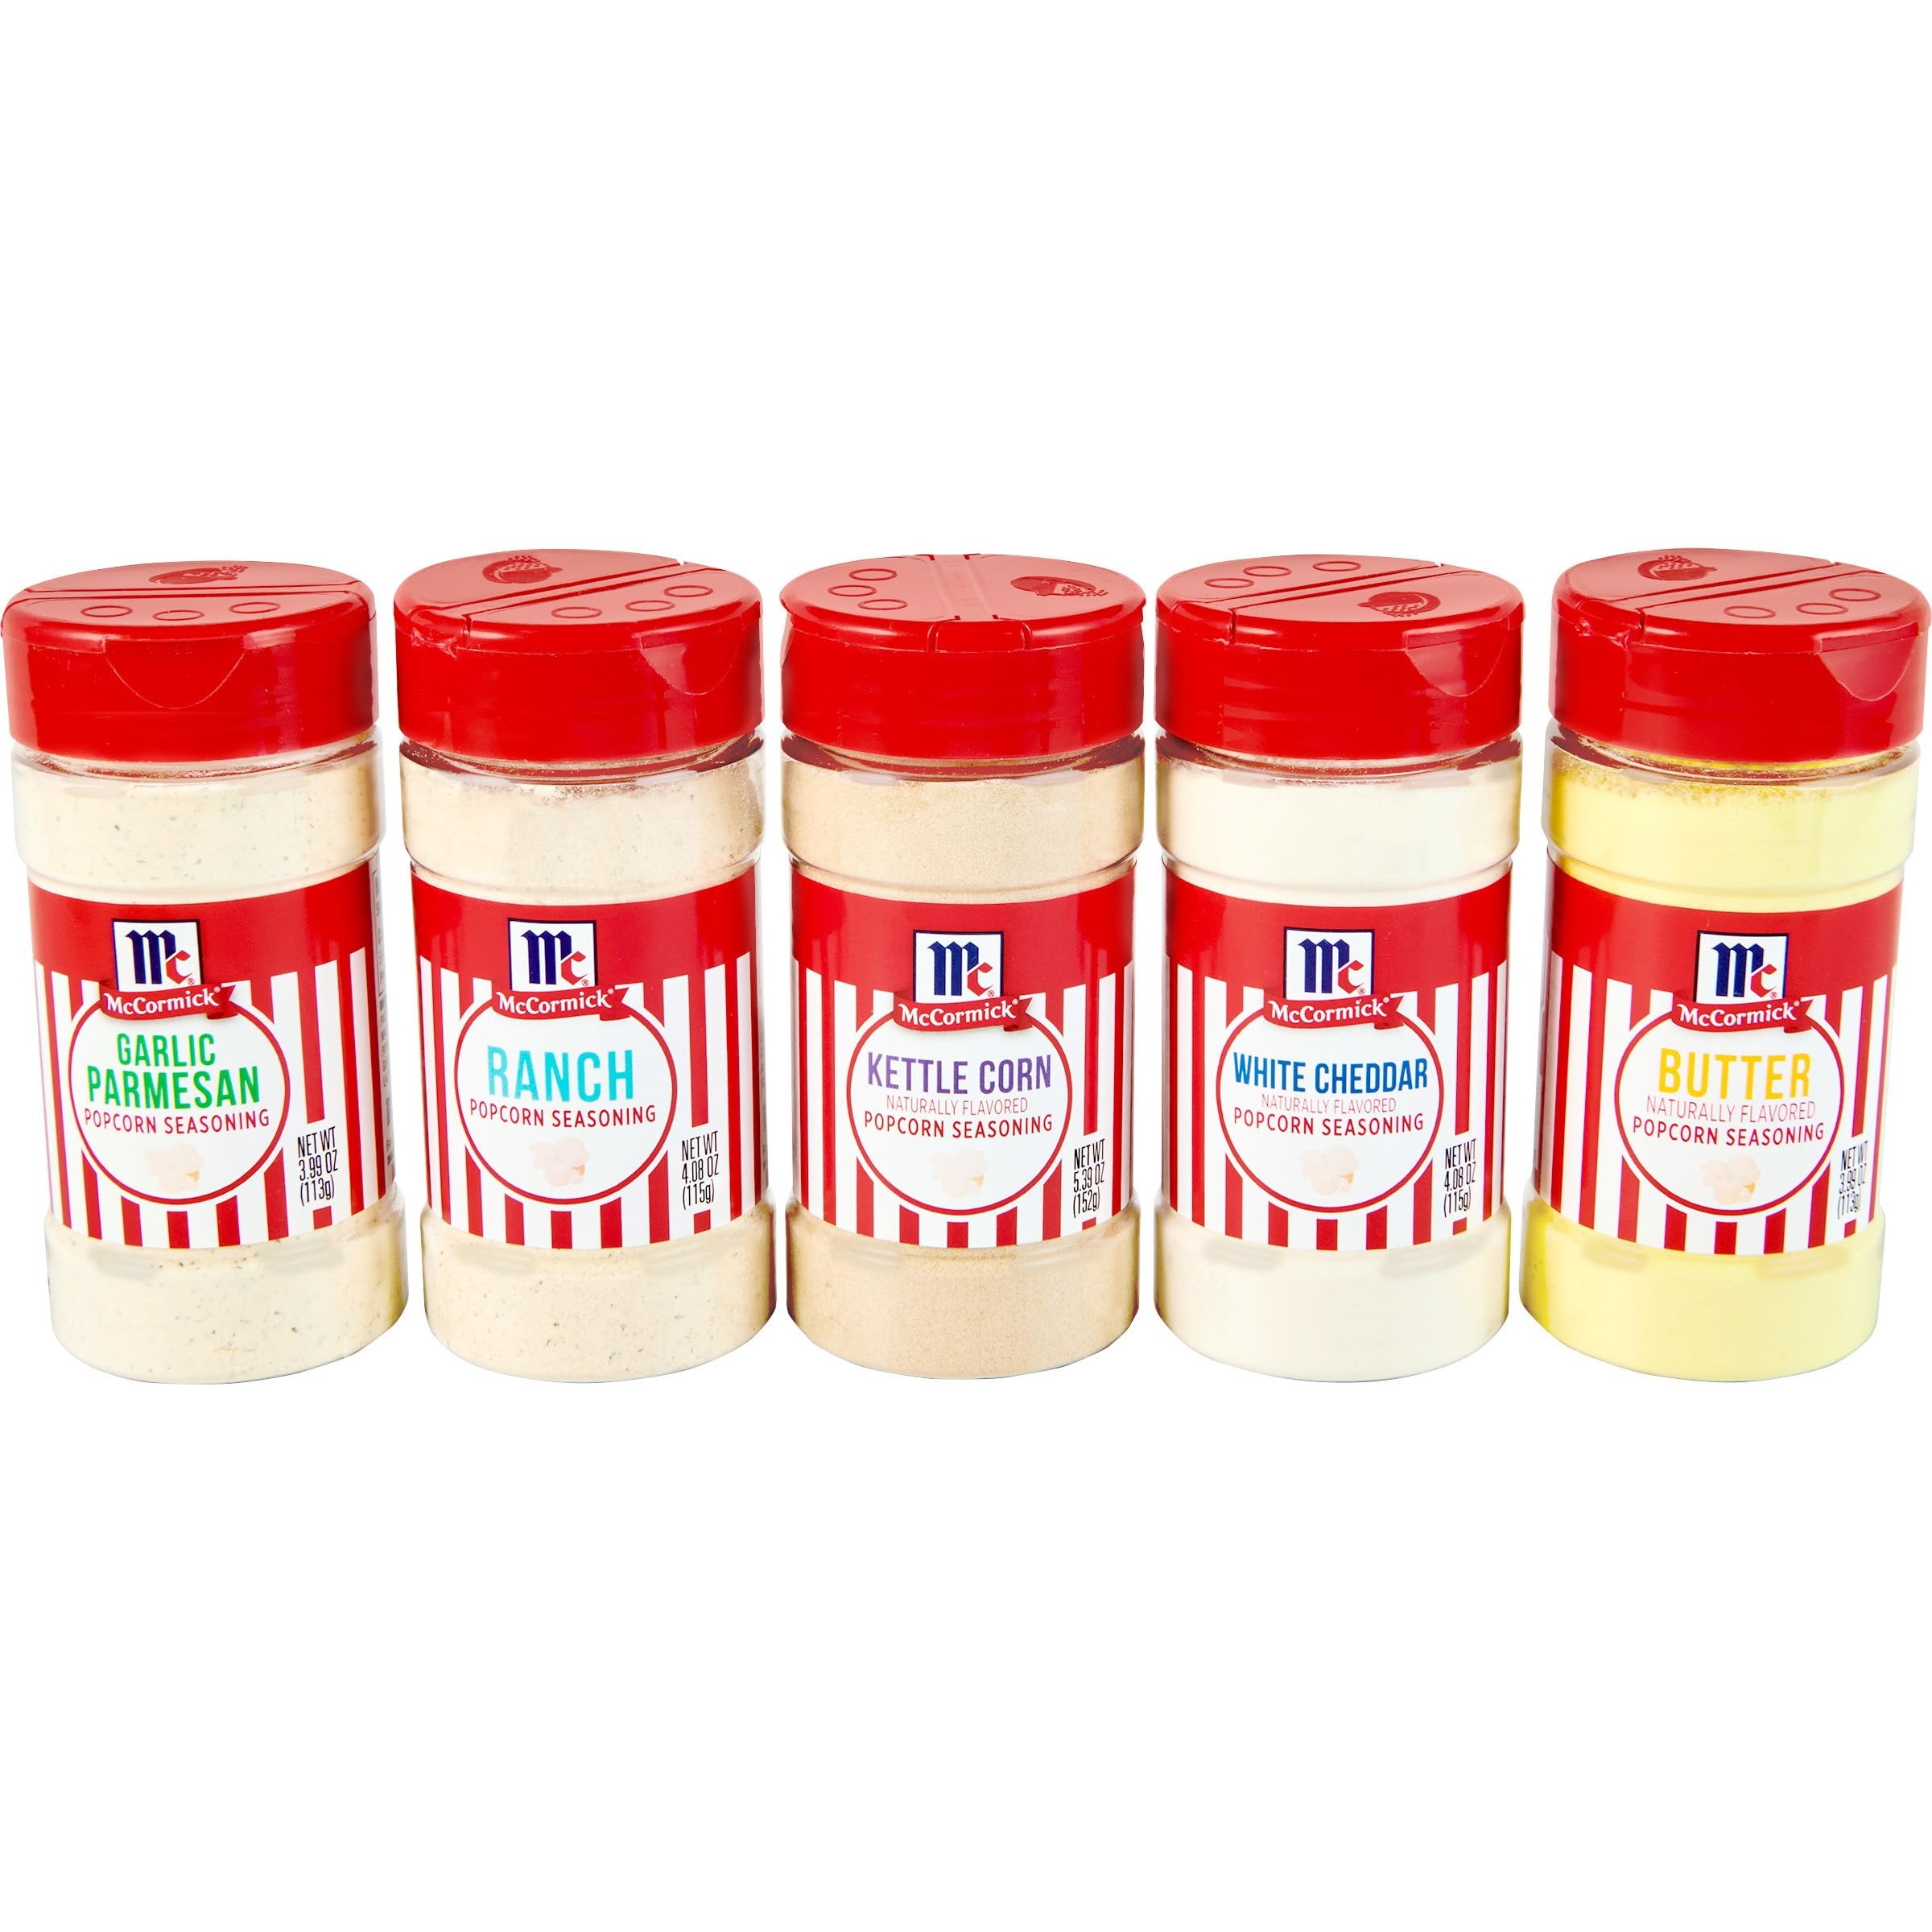
Item Name: McCormick Popcorn Seasoning Variety Pack, 21.53 oz
Bullet Point 1: Variety pack features Butter, White Cheddar Ranch, Garlic Parmesan, and Kettle Corn flavors
Bullet Point 2: Great on popcorn as well as on pizza, wings and much more
Bullet Point 3: For snack time, party time, binge viewing or game watching
Bullet Point 4: Made with McCormick herbs and spices
Value: 21.53
Unit: Ounce

Price: 36.46